The Secrets of Jonathan Sperry

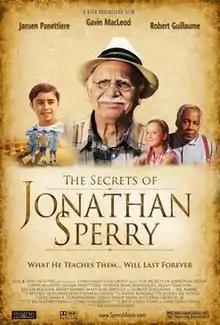

The Secrets of Jonathan Sperry is a 2009 Christian film, released to theaters on September 18, 2009. It was directed by Rich Christiano, and the majority of the film was filmed in Holley, New York, beginning August 18, 2007. The film premiered at the Merrimack Valley Christian Film Festival. Gavin MacLeod (in his final film role before his death), who also starred in "The Love Boat" and "The Mary Tyler Moore Show" plays the lead role in the film.